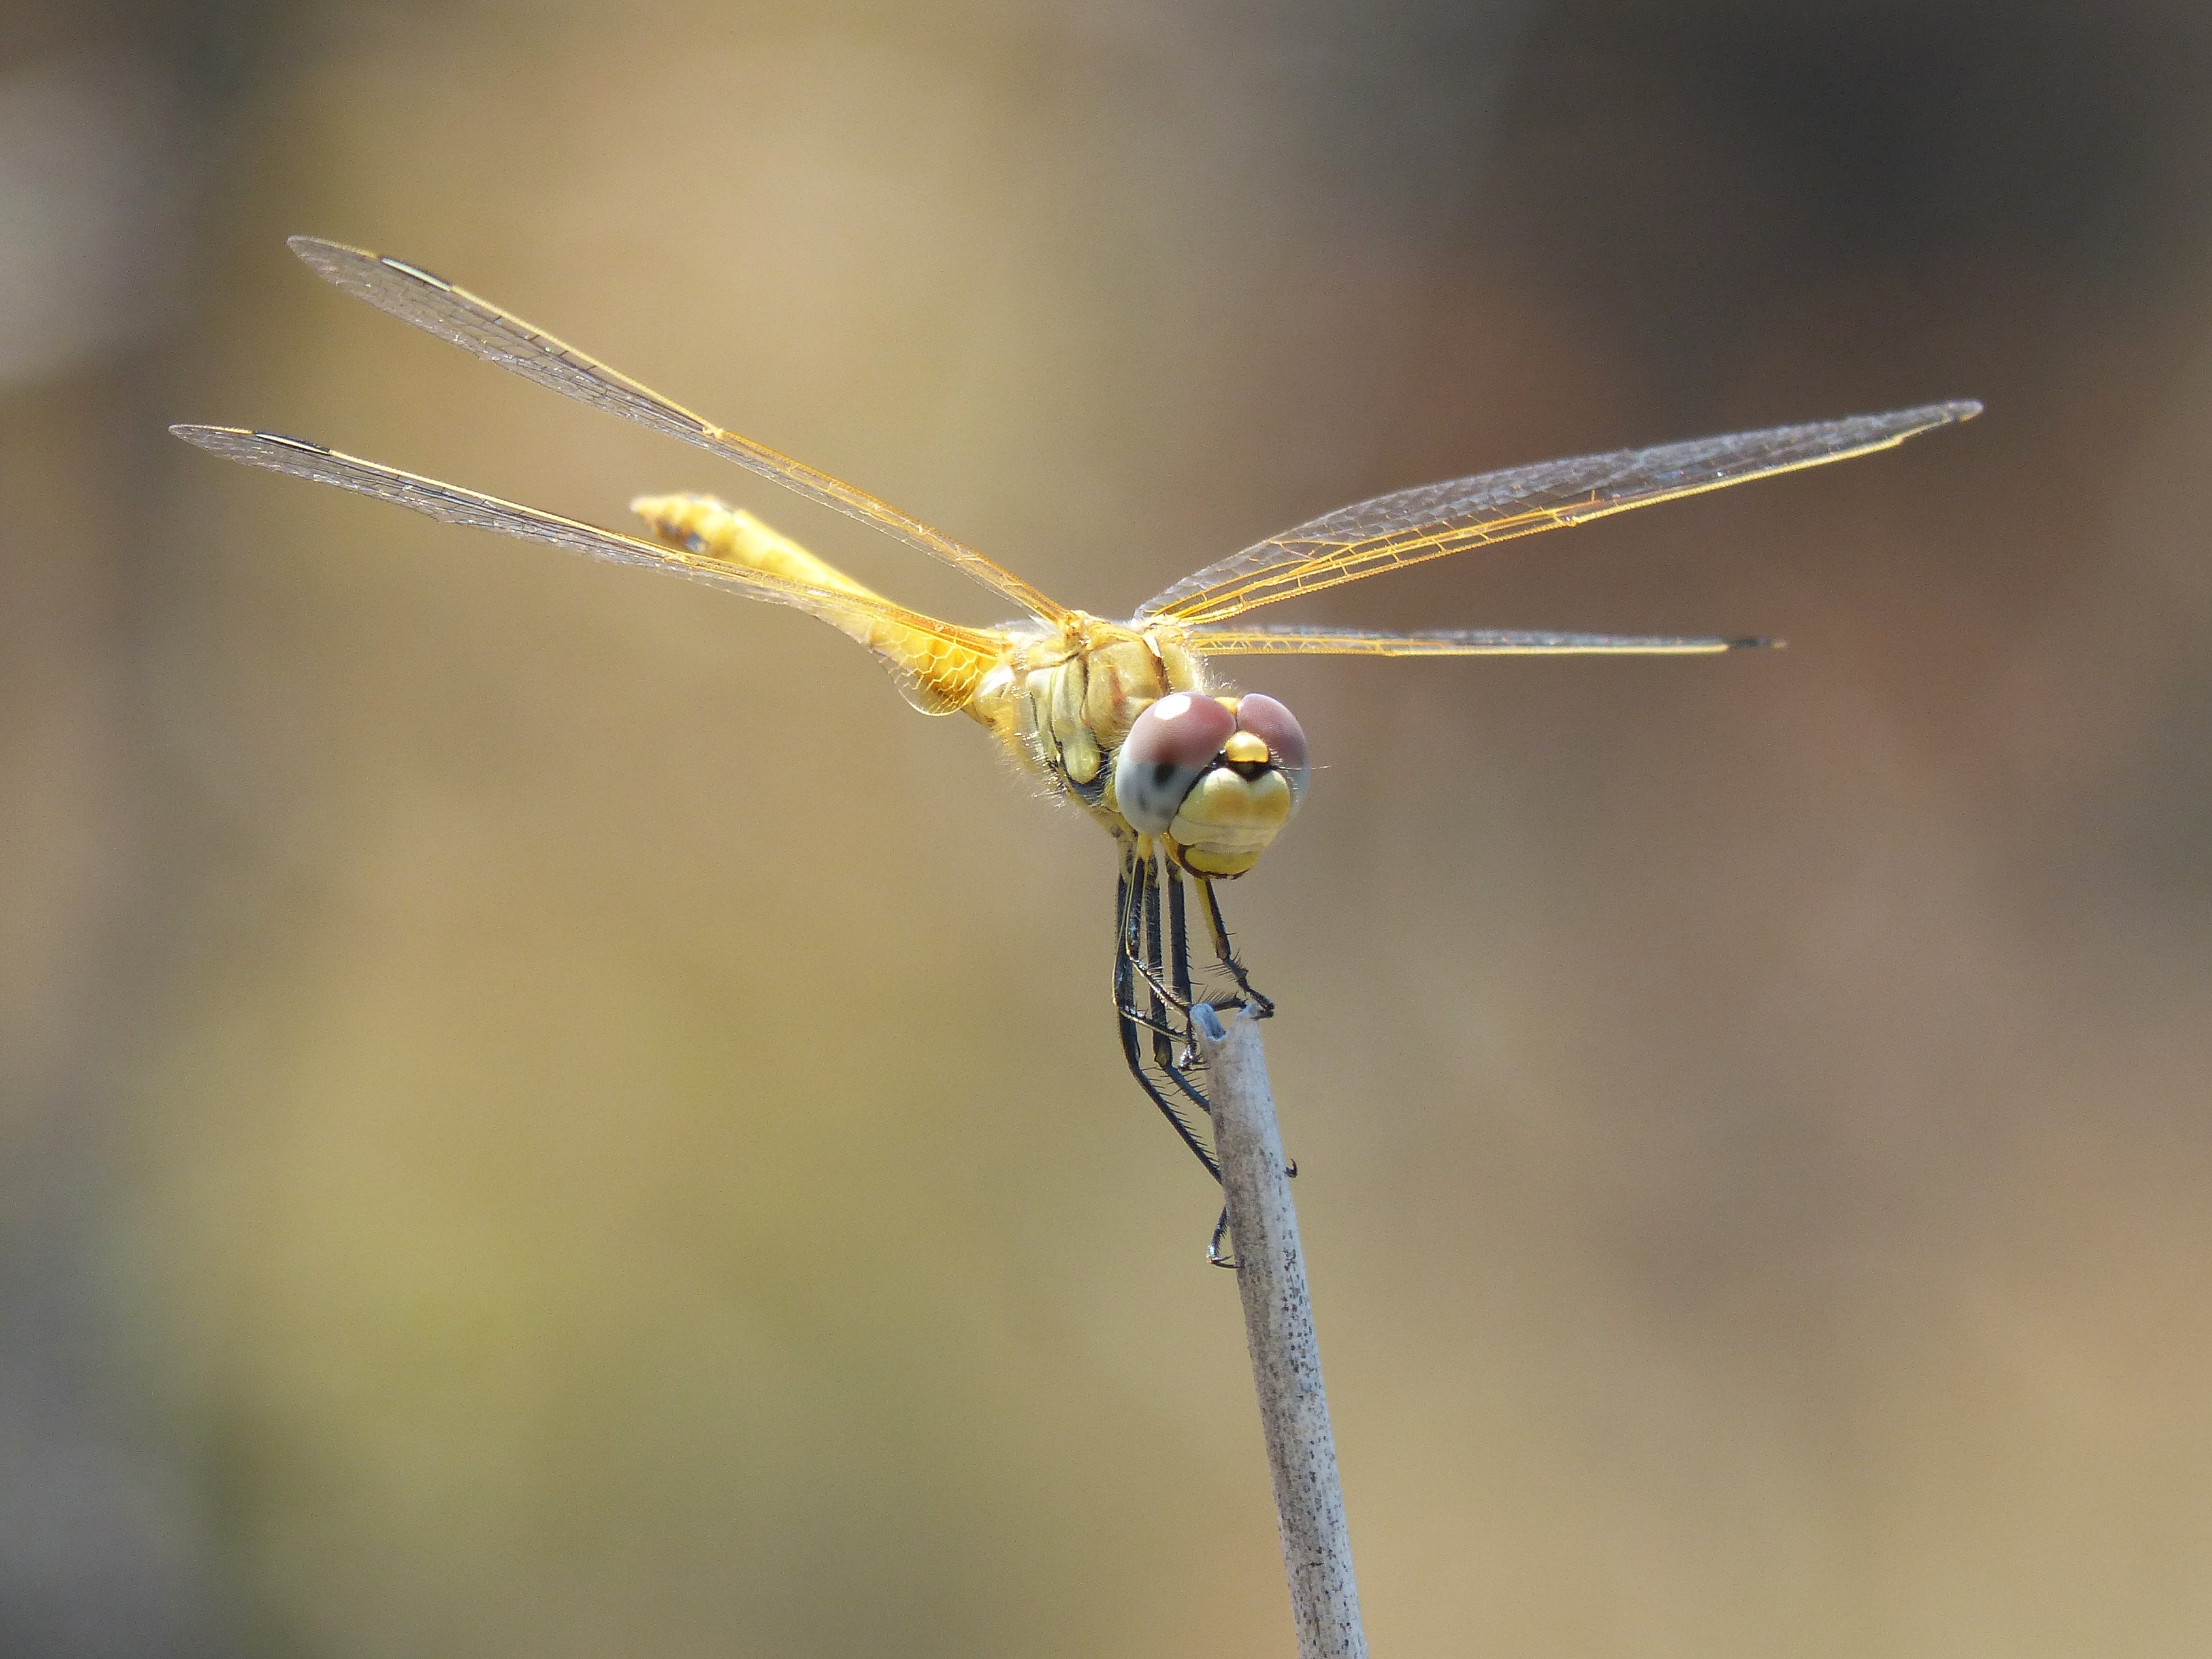
nature, branch, wing, photography, stem, insect, fauna, invertebrate, close up, dragonfly, damselfly, macro photography, arthropod, yellow dragonfly, cordulegaster boltonii, plant stem, dragonflies and damseflies, net winged insects